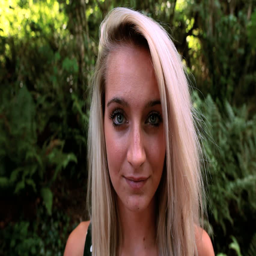
attractive blonde playing with her hair in the forest